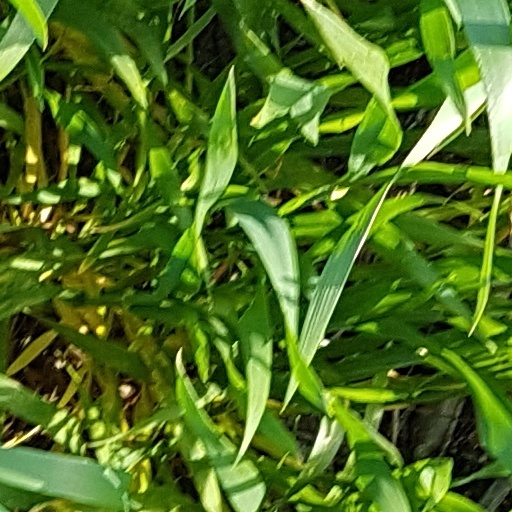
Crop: wheat